Raitis Ivanāns

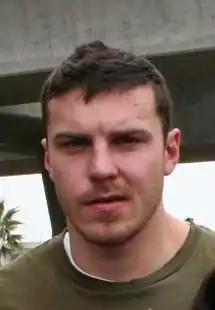

Raitis Ivanāns (born January 3, 1979) is a Latvian former professional ice hockey forward who played in the National Hockey League (NHL) and was known primarily as an enforcer.